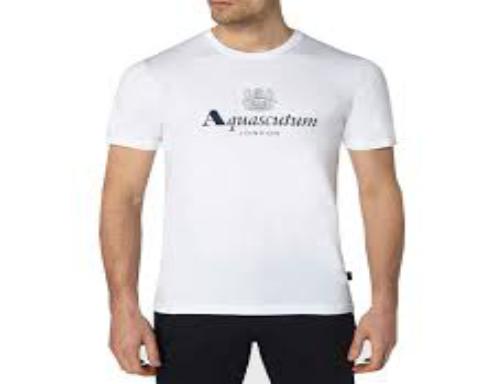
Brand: Aquascutum
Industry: Clothes